Sugarcane

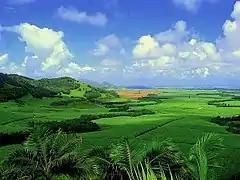
Sugarcane plantation, Mauritius

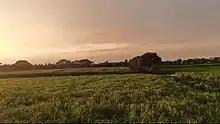
Sugarcane plantation in Bangladesh

The passage of the 1833 Slavery Abolition Act led to the abolition of slavery through most of the British Empire, and many of the emancipated slaves no longer worked on sugarcane plantations when they had a choice. West Indian planters, therefore, needed new workers, and they found cheap labour in China and India. The people were subject to indenture, a long-established form of contract, which bound them to unfree labour for a fixed term. The conditions where the indentured servants worked were frequently abysmal, owing to a lack of care among the planters. The first ships carrying indentured labourers from India left in 1836. The migrations to serve sugarcane plantations led to a significant number of ethnic Indians, Southeast Asians, and Chinese people settling in various parts of the world. In some islands and countries, the South Asian migrants now constitute between 10 and 50% of the population. Sugarcane plantations and Asian ethnic groups continue to thrive in countries such as Fiji, South Africa, Myanmar, Sri Lanka, Malaysia, Indonesia, the Philippines, Guyana, Jamaica, Trinidad, Martinique, French Guiana, Guadeloupe, Grenada, St. Lucia, St. Vincent, St. Kitts, St. Croix, Suriname, Nevis, and Mauritius.